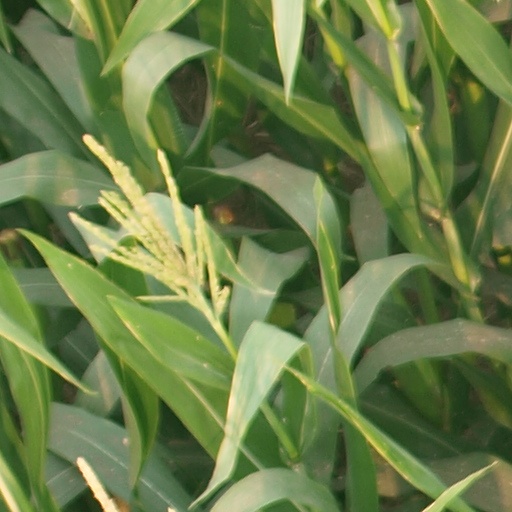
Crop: maize; corn